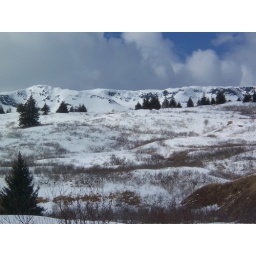
Looming black mountains near Pyramid Mountain on Kodiak Island